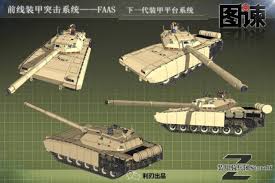
Label: T-14